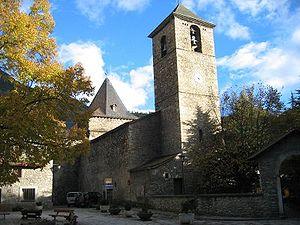
Benasque est une municipalité de la province de Huesca, en Aragon, en Espagne. La langue la plus parlée reste le castillan, bien qu'une partie non négligeable de la population parle encore le bénasquais, patois à la confluence de l'aragonais, du catalan et du gascon.